Royal Standard Theatre

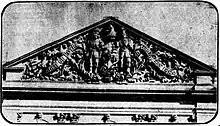
Carved facade – the Order of Royal Foresters 1884 – in April 1923, just prior to demolition

The Royal Standard Theatre, often referred to as the Standard Theatre was a small playhouse in Sydney, Australia, situated at 223 Castlereagh Street, near the Bathurst Street corner between Bathurst and Liverpool streets, and next to the fire station.